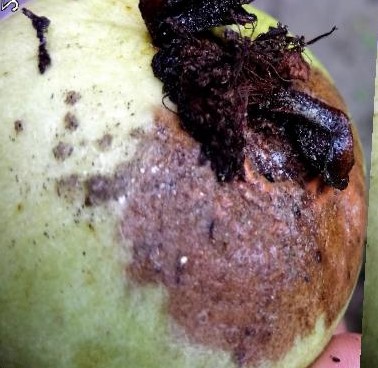
Label: Styler and Root